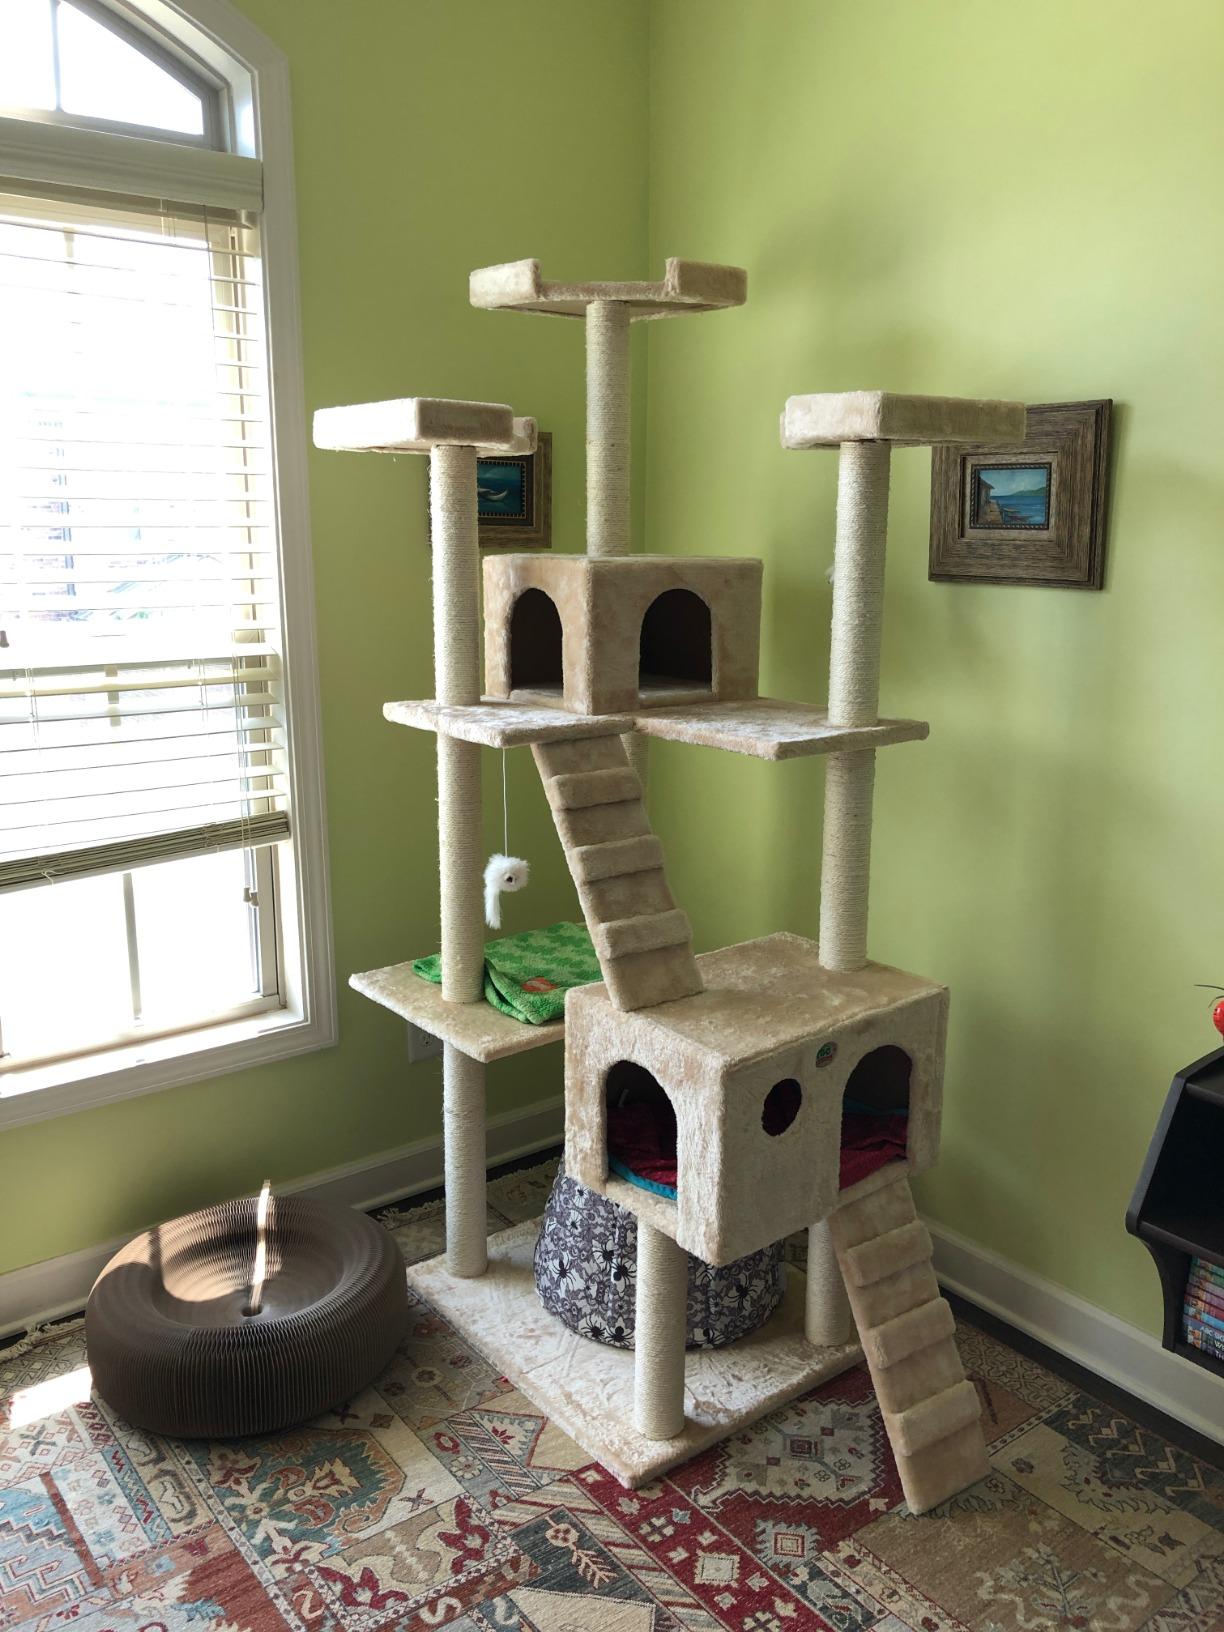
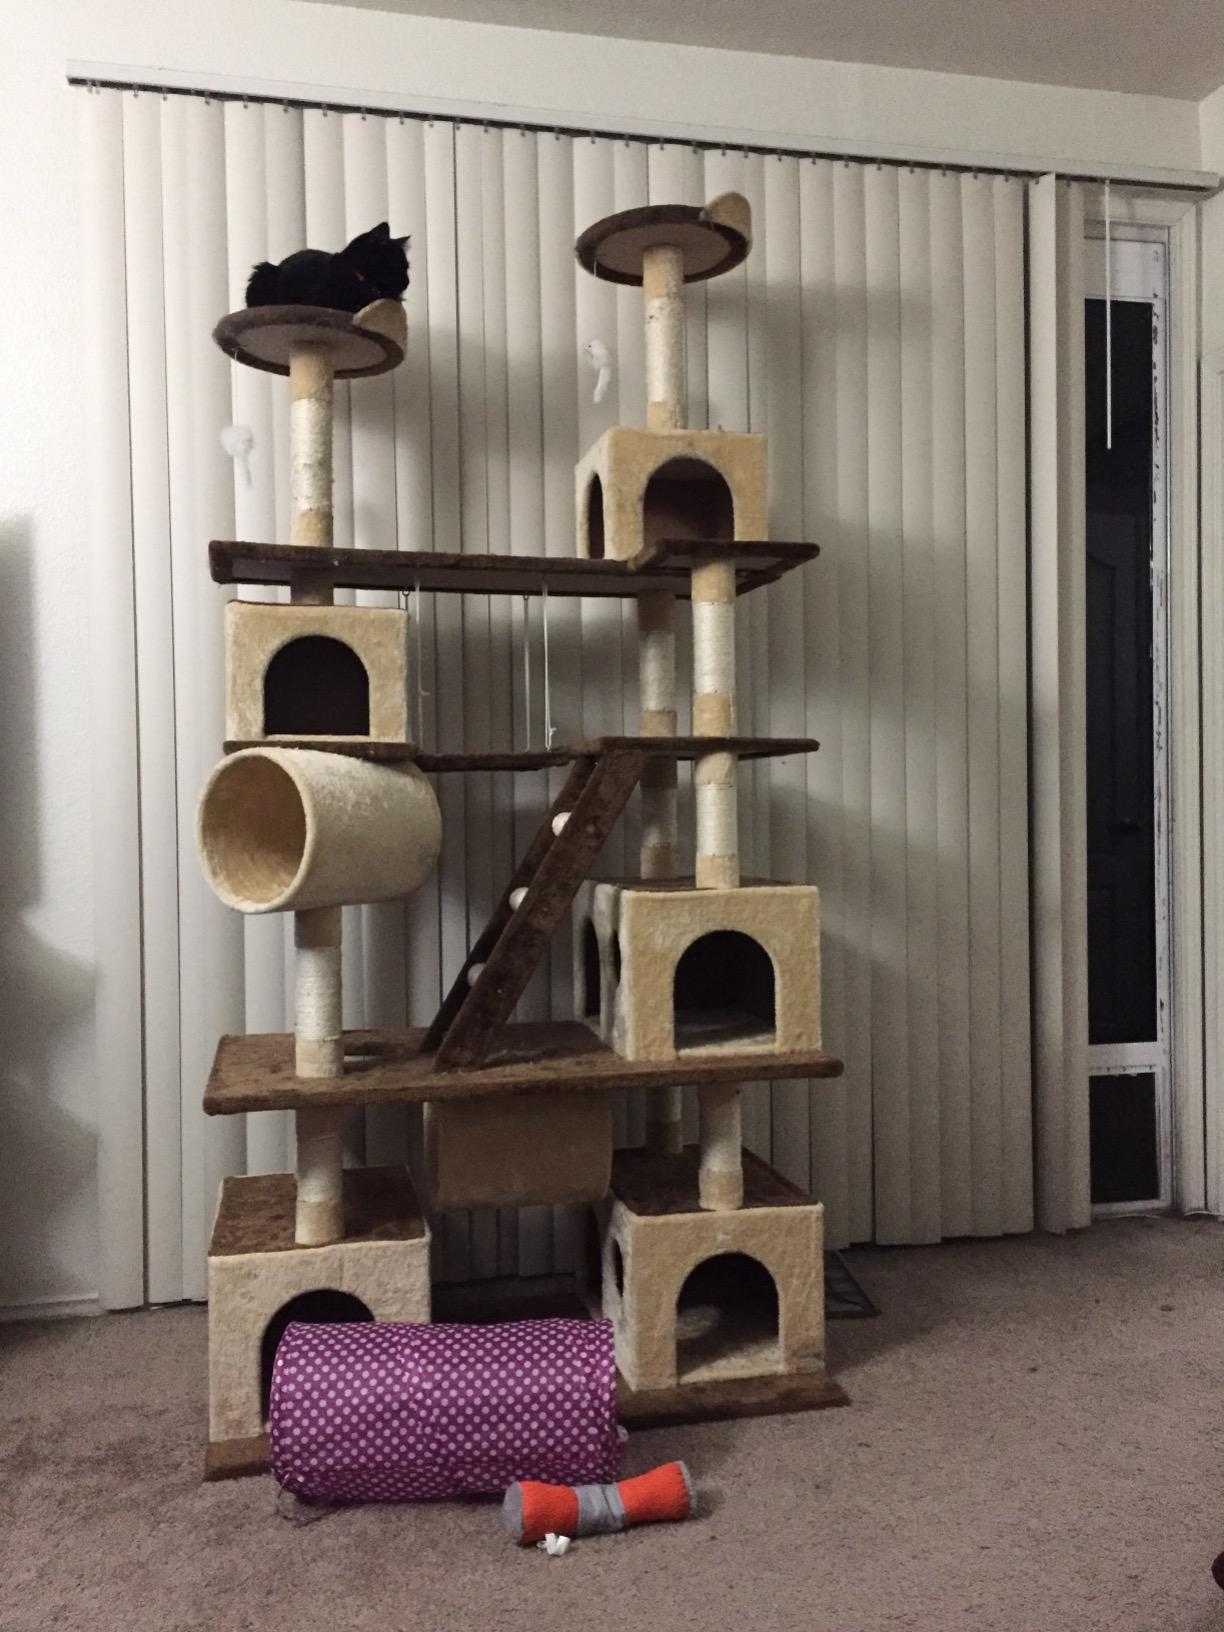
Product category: items_cat tree
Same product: no